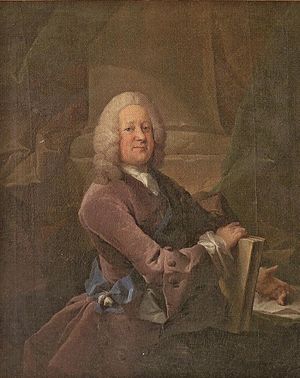
Claus Reventlow
Claus Reventlow var en dansk højesteretspræsident og gehejmeråd.